United States–Yemen relations

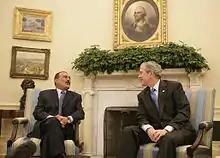
Saleh with George W. Bush in 2007

The U.S. Agency for International Development program in Yemen had ended in September 2000, but it was reinvigorated in 2003 and a USAID office reopened in Sana'a. Yemen also received significant funding from the Middle East Partnership Initiative. Funds primarily supported literacy projects, election monitoring, training for civil society, and the improvement of electoral procedures. In 2006, the U.S. Department of Agriculture provided 30,000 metric tons of soybean meal that were sold for approximately $7.5 million to finance programs in support of Yemen's agricultural sector.